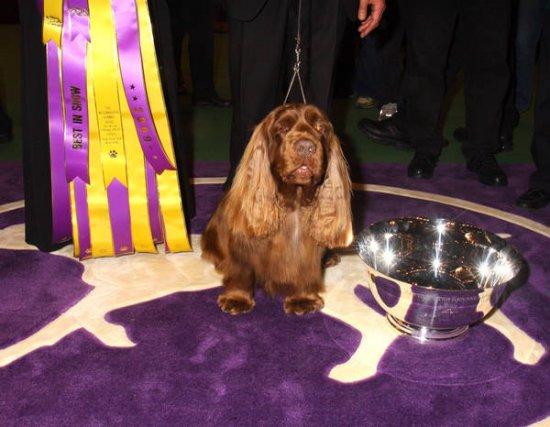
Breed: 217-n000034-Sussex_spaniel